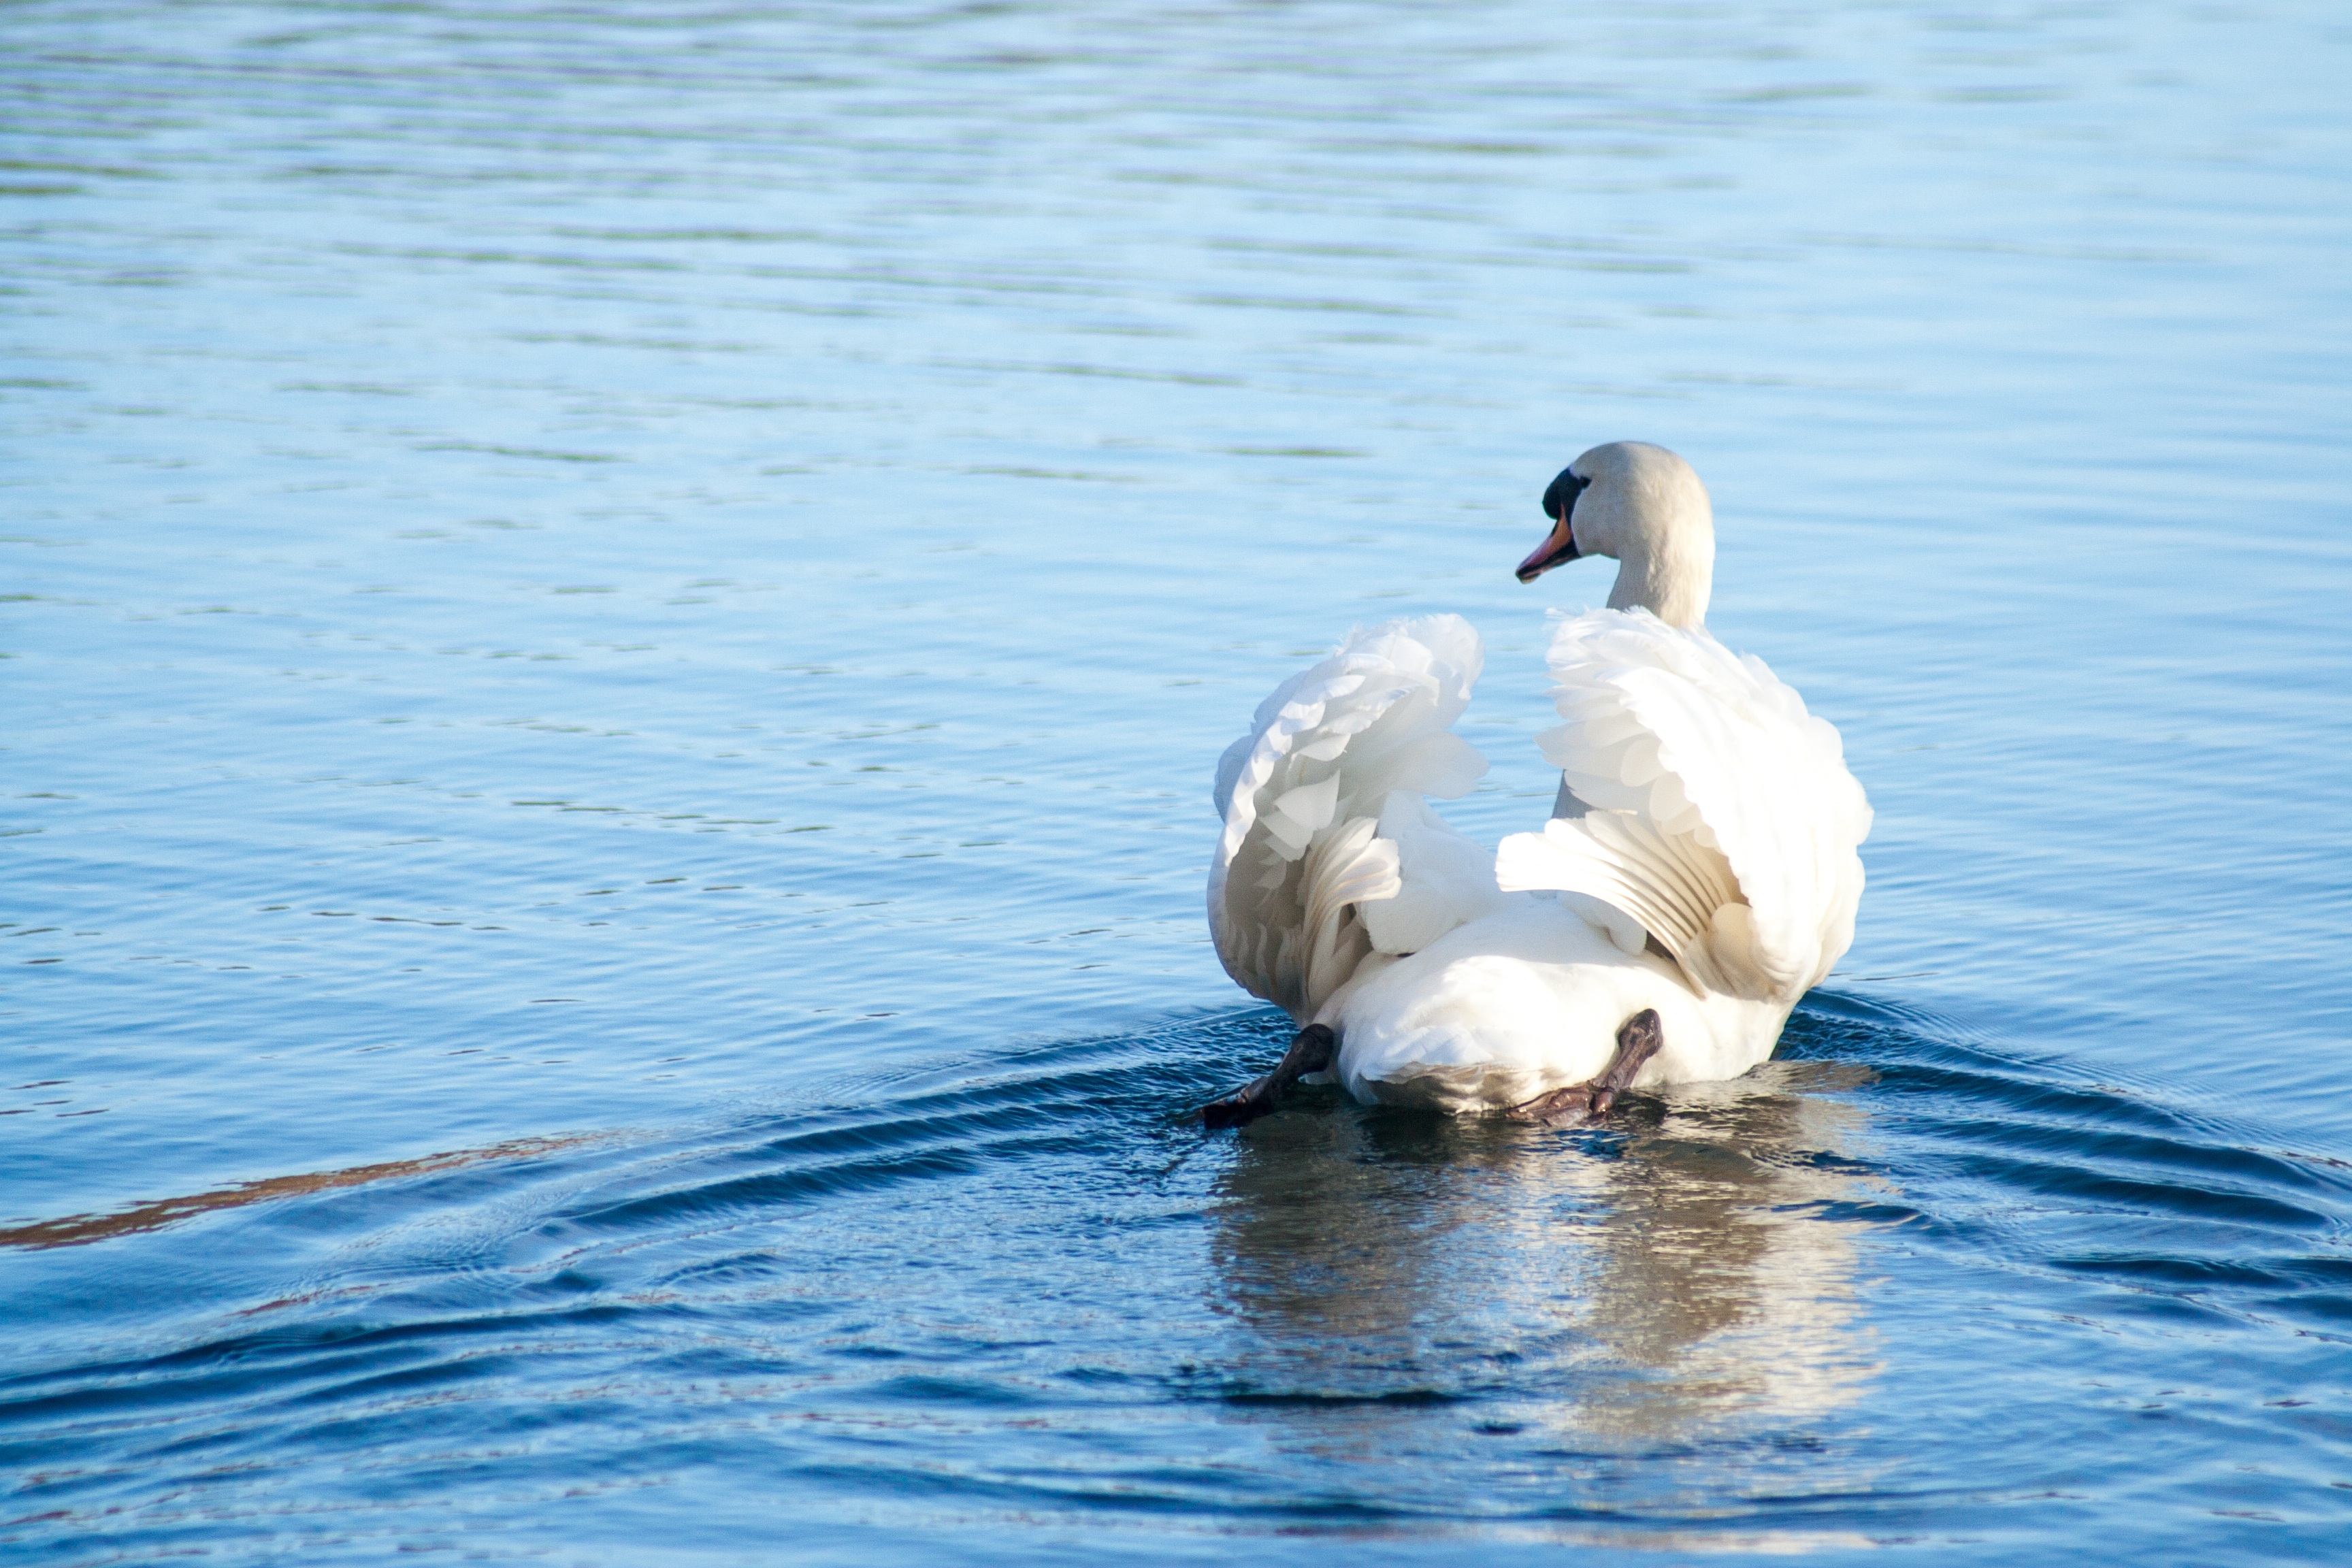
sea, water, nature, bird, wing, light, sunshine, sun, white, lake, animal, summer, pond, wild, swim, love, reflection, romantic, blue, plumage, swan, happy, vertebrate, joy, beautiful, elegant, bill, waterfowl, luck, water bird, graceful, ducks geese and swans